Solomon Andrews (businessman)

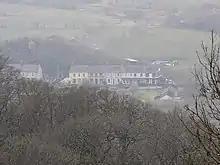
St Mary's Terrace, Arthog

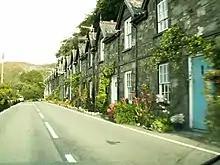
Arthog Terrace

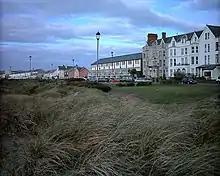
Pwllheli Promenade

In 1894 he purchased an area near Arthog consisting of several farms. He developed three terraces of houses, including St Mary's Terrace, Arthog Terrace, and Mawddach Crescent.